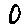
Label: 0